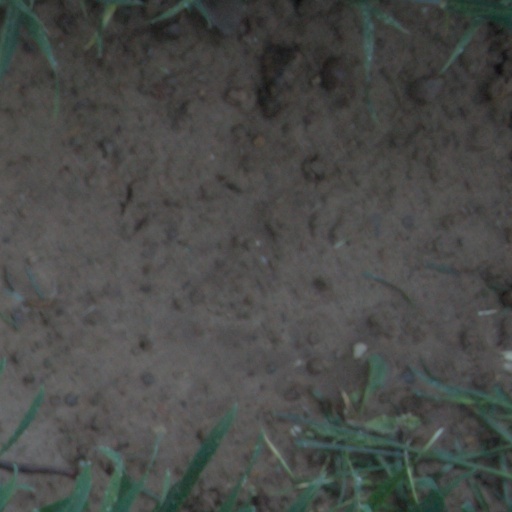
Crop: wheat